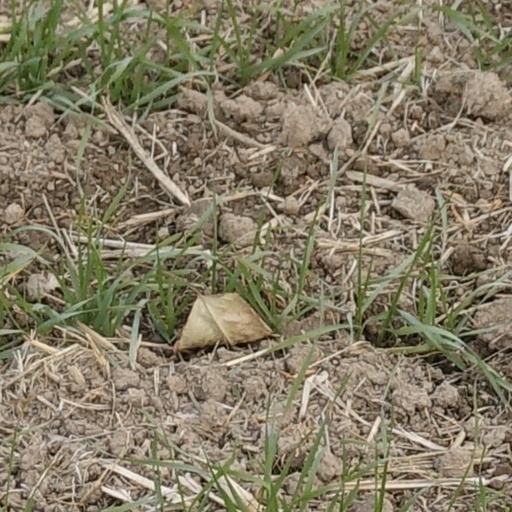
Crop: wheat